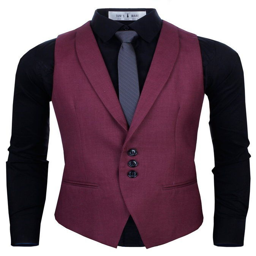
fabric : woven fabric front with a knit back